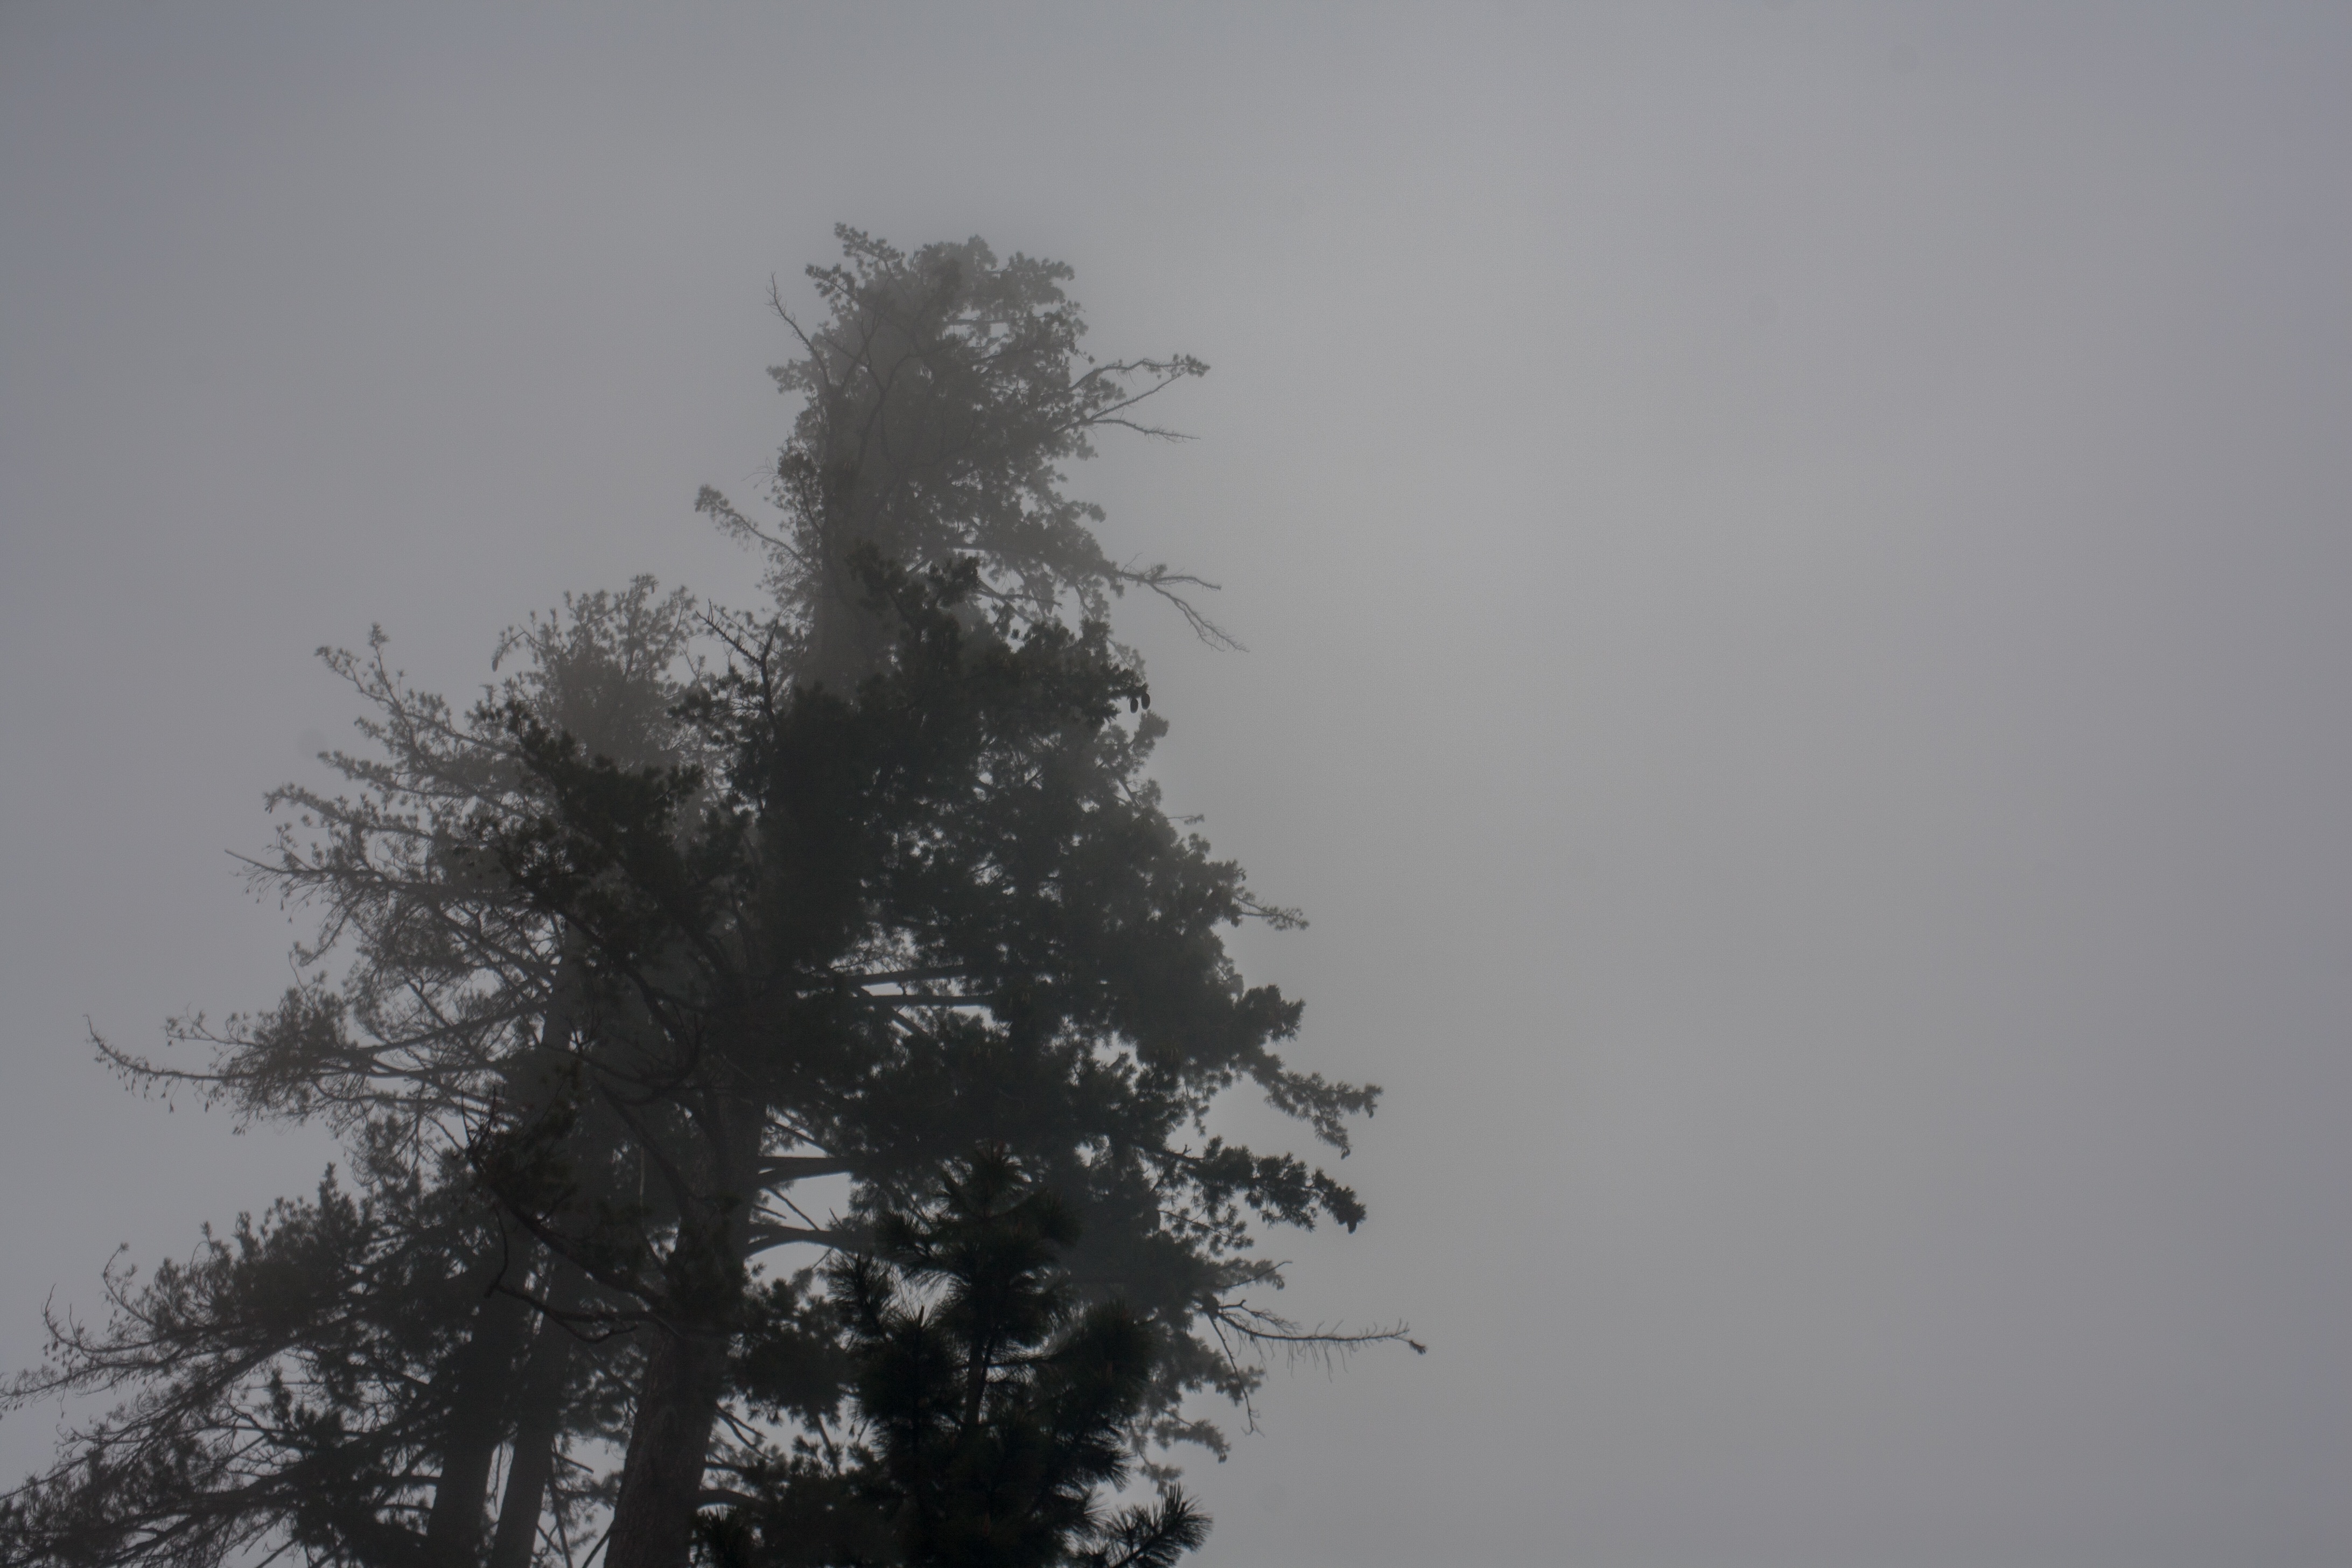
tree, branch, snow, winter, cloud, plant, sky, fog, mist, morning, atmosphere, weather, haze, monochrome, freezing, atmospheric phenomenon, woody plant